Rosecroft Raceway

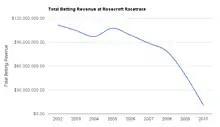
A chart with an x-axis of year, starting from 2002 and ending in 2010, and a y-axis of Total Betting Revenue, starting from $0 and ending at $120,000,000. The graph starts up high, and decreases almost toward the bottom.

In 1991, two people were interested in buying the track: Fred Weisman, a California businessman, and former National Football League player Mark May. Weisman out-bid May and purchased Rosecroft out of bankruptcy for $18.2 million. On November 23 of the same year, the grandstand caught fire a few hours before live racing began. In Weisman's first full season of operations, Rosecroft experienced a 10.5 percent increase in handle and an 8.3 percent increase in attendance. In 1992, Western Hanover, the richest horse of that year, won two of the three Triple Crown races, including the Messenger Stakes at Rosecroft. Rosecroft Raceway went into the record books on October 10, 1992, when a three-horse dead heat occurred in the seventh race. It was the 17th time in harness-racing history and the first time in Maryland history.